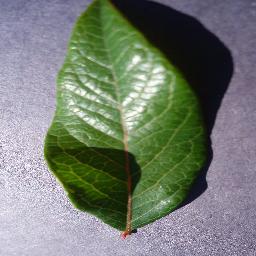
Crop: blueberry
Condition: healthy